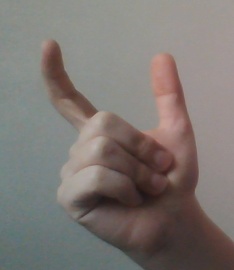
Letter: nun